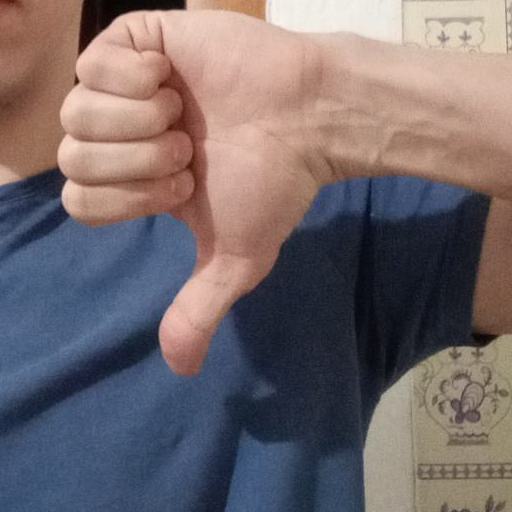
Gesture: dislike